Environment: real
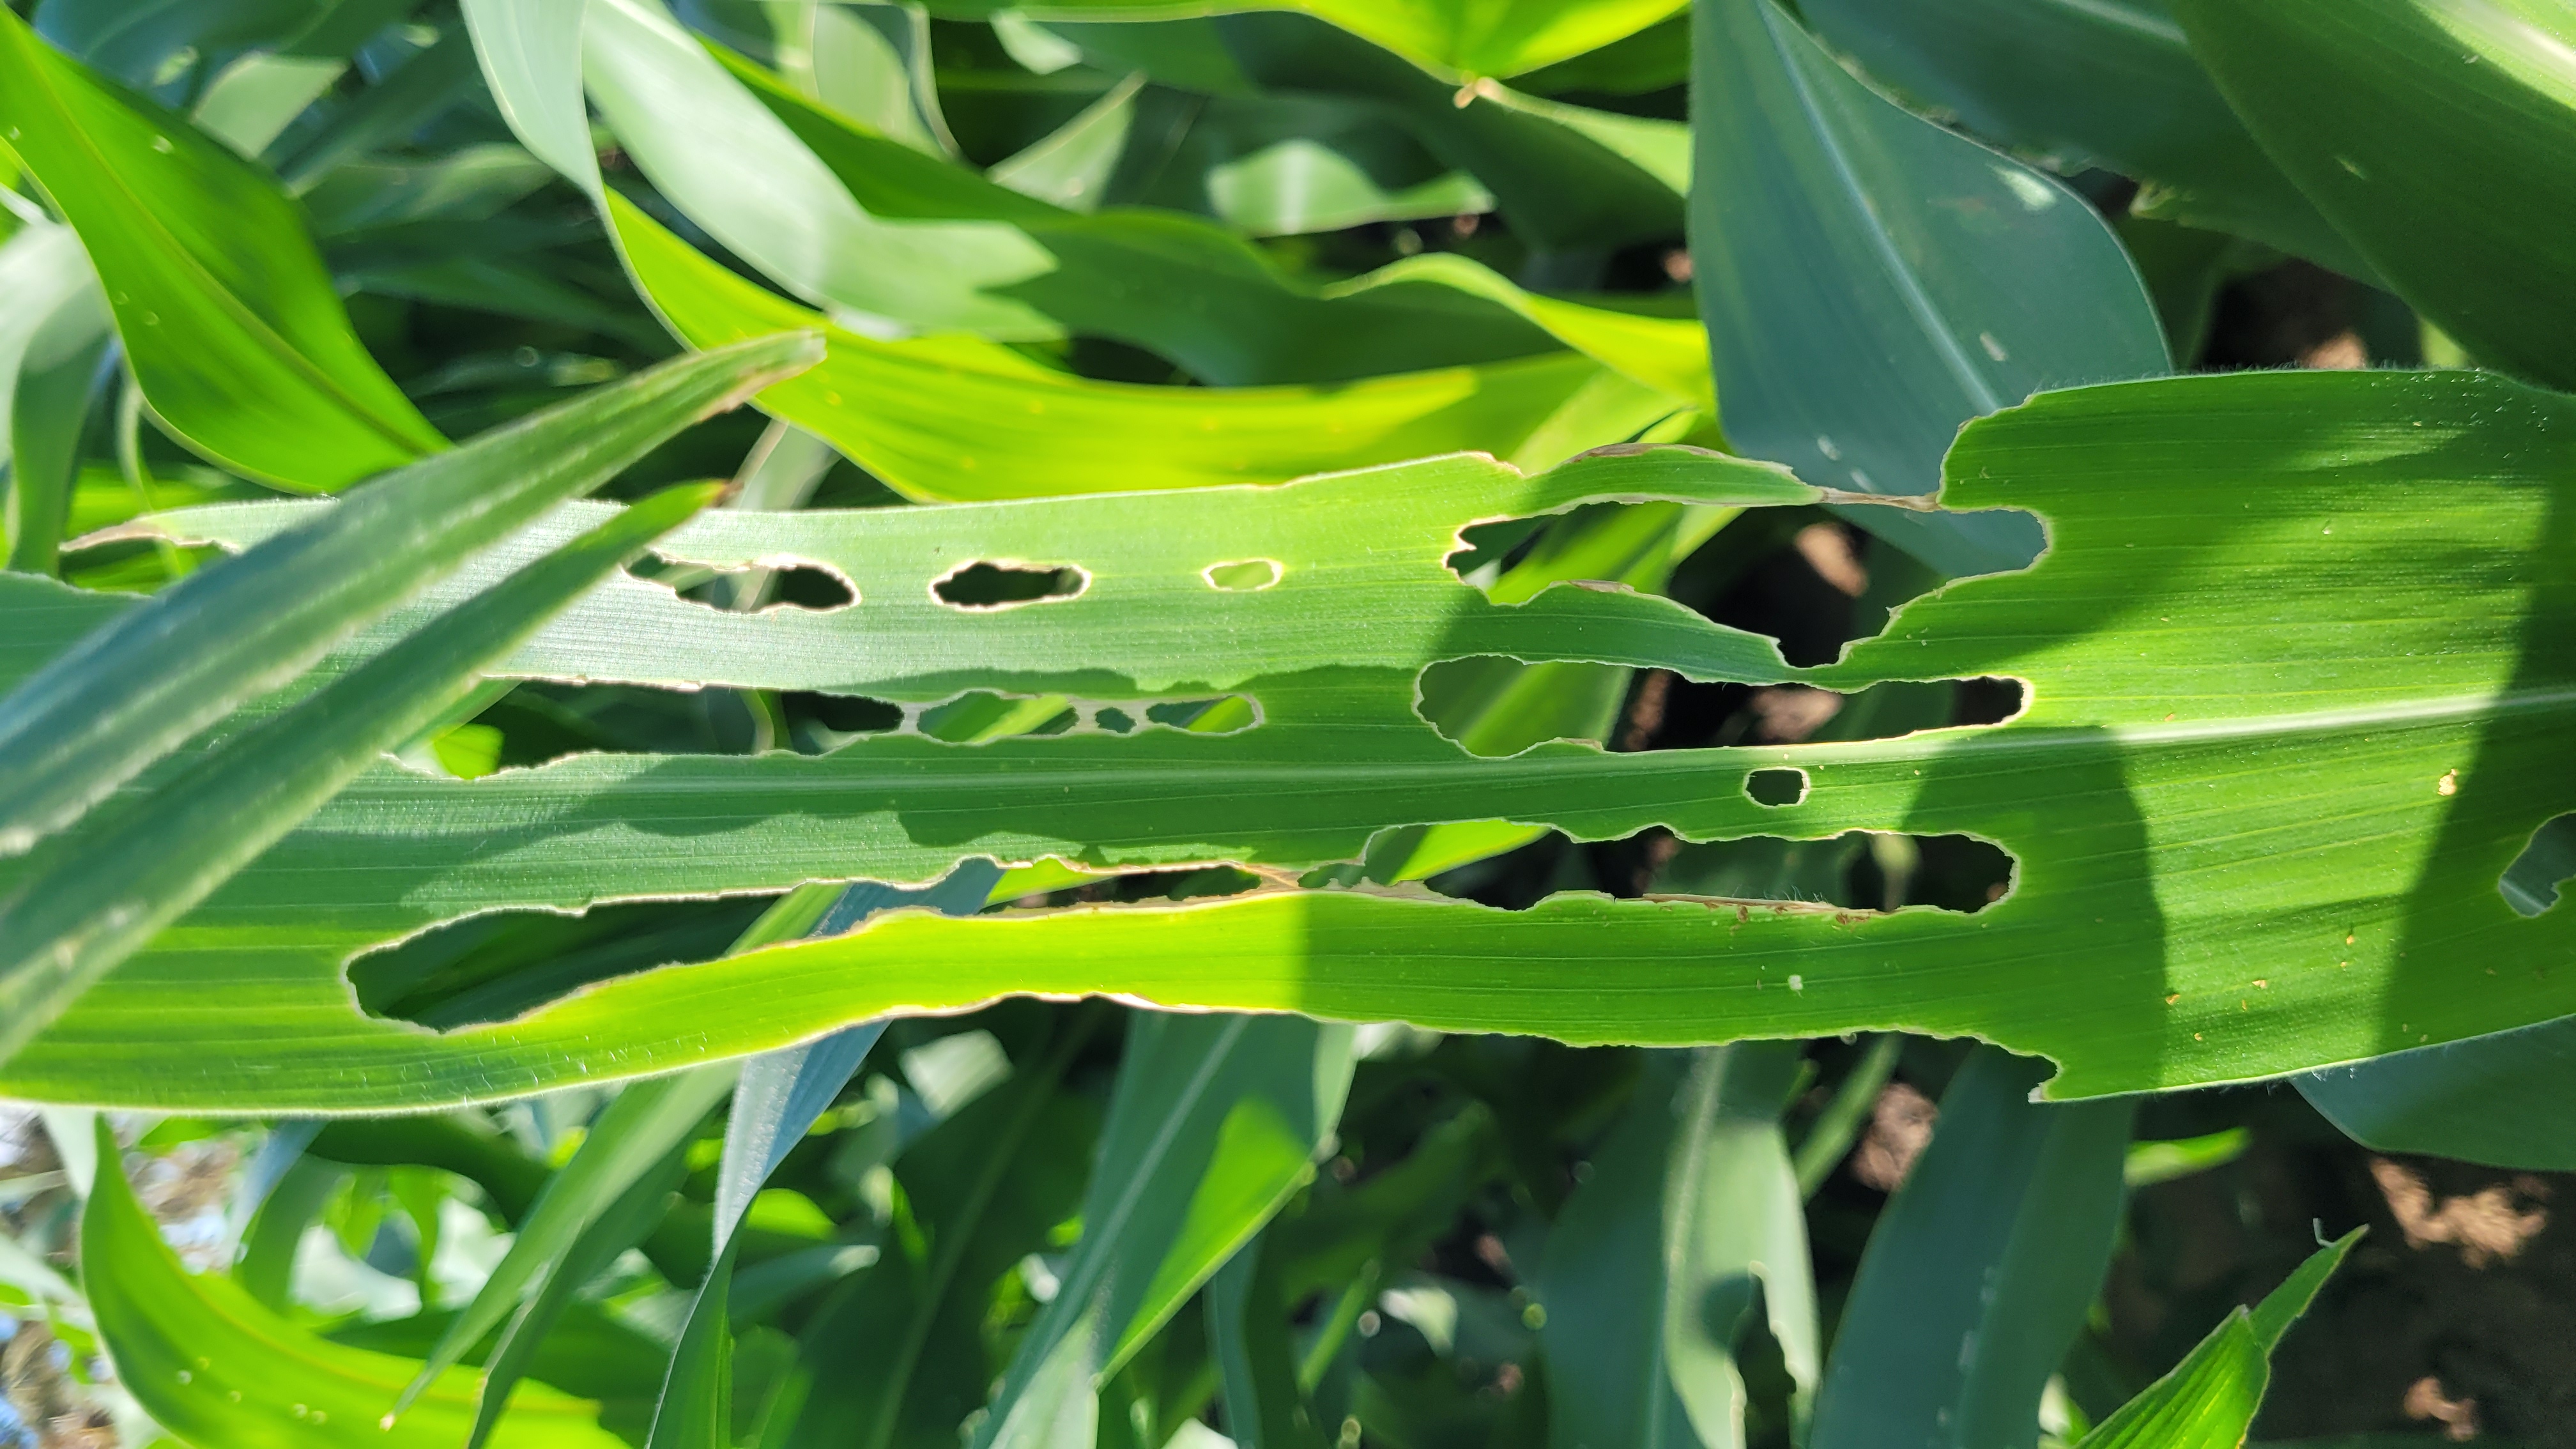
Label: fall_armyworm